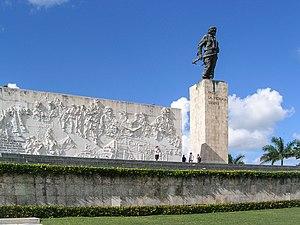
Ernesto Guevara, plus connu comme « Che Guevara » [ ʃe ɡevara] ou « le Che », né le 14 juin 1928 à Rosario en Argentine et mort exécuté le 9 octobre 1967 à La Higuera en Bolivie, à l'âge de 39 ans, est un révolutionnaire marxiste-léniniste et internationaliste argentin ainsi qu'un homme politique d'Amérique latine. Il a notamment été un dirigeant de la révolution cubaine, qu'il a théorisée et tenté d'exporter, sans succès, vers le Congo puis la Bolivie où il trouve la mort.
Le mausolée de Che Guevara est un complexe funéraire situé à Santa Clara, à Cuba. Il abriterait les restes du révolutionnaire marxiste Ernesto « Che » Guevara et de seize de ses compagnons, morts au cours d'une guérilla en Bolivie en 1967. L'ensemble, érigé à partir de 1982, est dominé par une statue monumentale du « Che ».